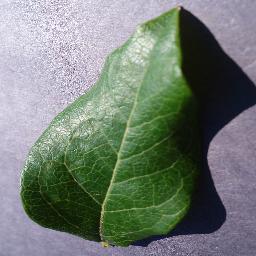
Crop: blueberry
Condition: healthy